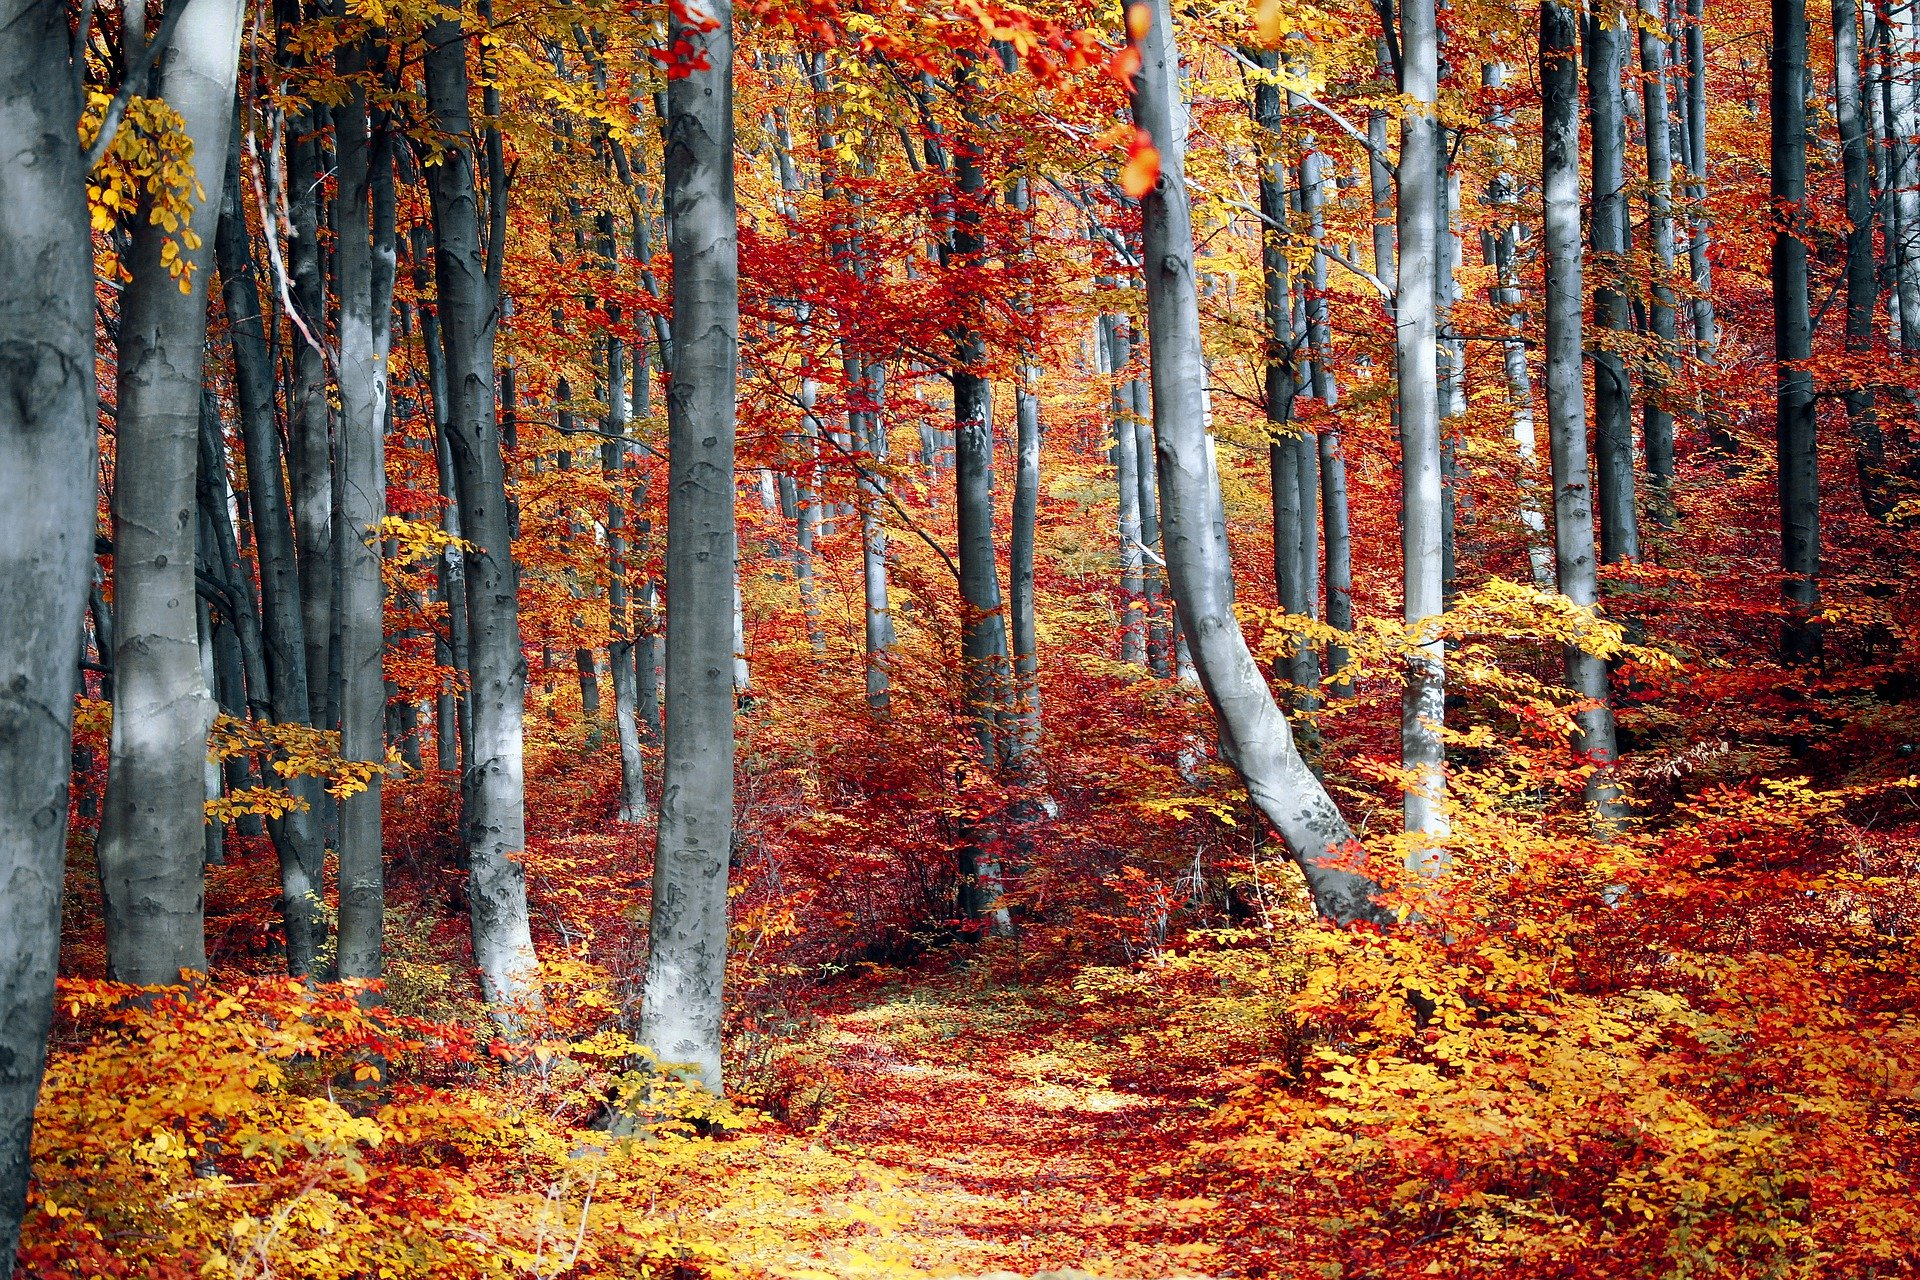
autumn, forest, tree, nature, landscape, Northern hardwood forest, natural environment, temperate broadleaf and mixed forest, natural landscape, deciduous, biome, leaf, woodland, woody plant, plant, trunk, old growth forest, birch, Canoe birch, grove, birch family, temperate coniferous forest